Joseph Allard (fiddler)

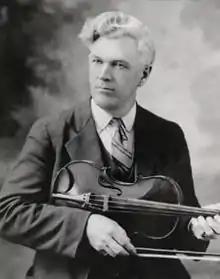
Joseph Allard in 1927

Joseph Allard (February 1, 1873 – November 14, 1947) was a Canadian fiddler and composer. He occasionally recorded under the pseudonym Maxime Toupin. Allard made many popular recordings, including "Reel de l'Aveugle", "Reel de Chateauguay", "Reel de Jacques Cartier", and "Reel du voyageur". During most of his life he was rarely in the public eye, and worked much of his life as a fisherman. After his recordings became popular, he was known as "The Prince of Fiddlers".